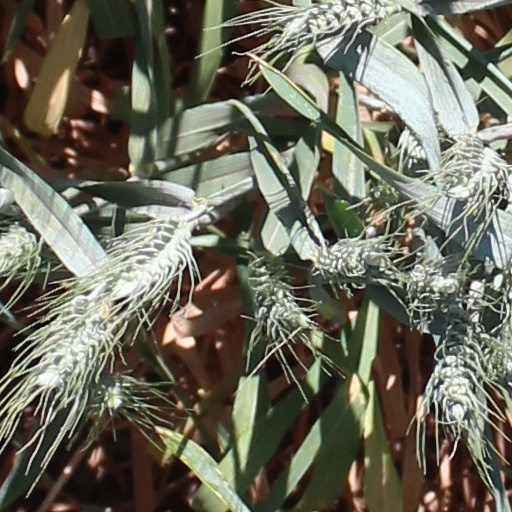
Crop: wheat